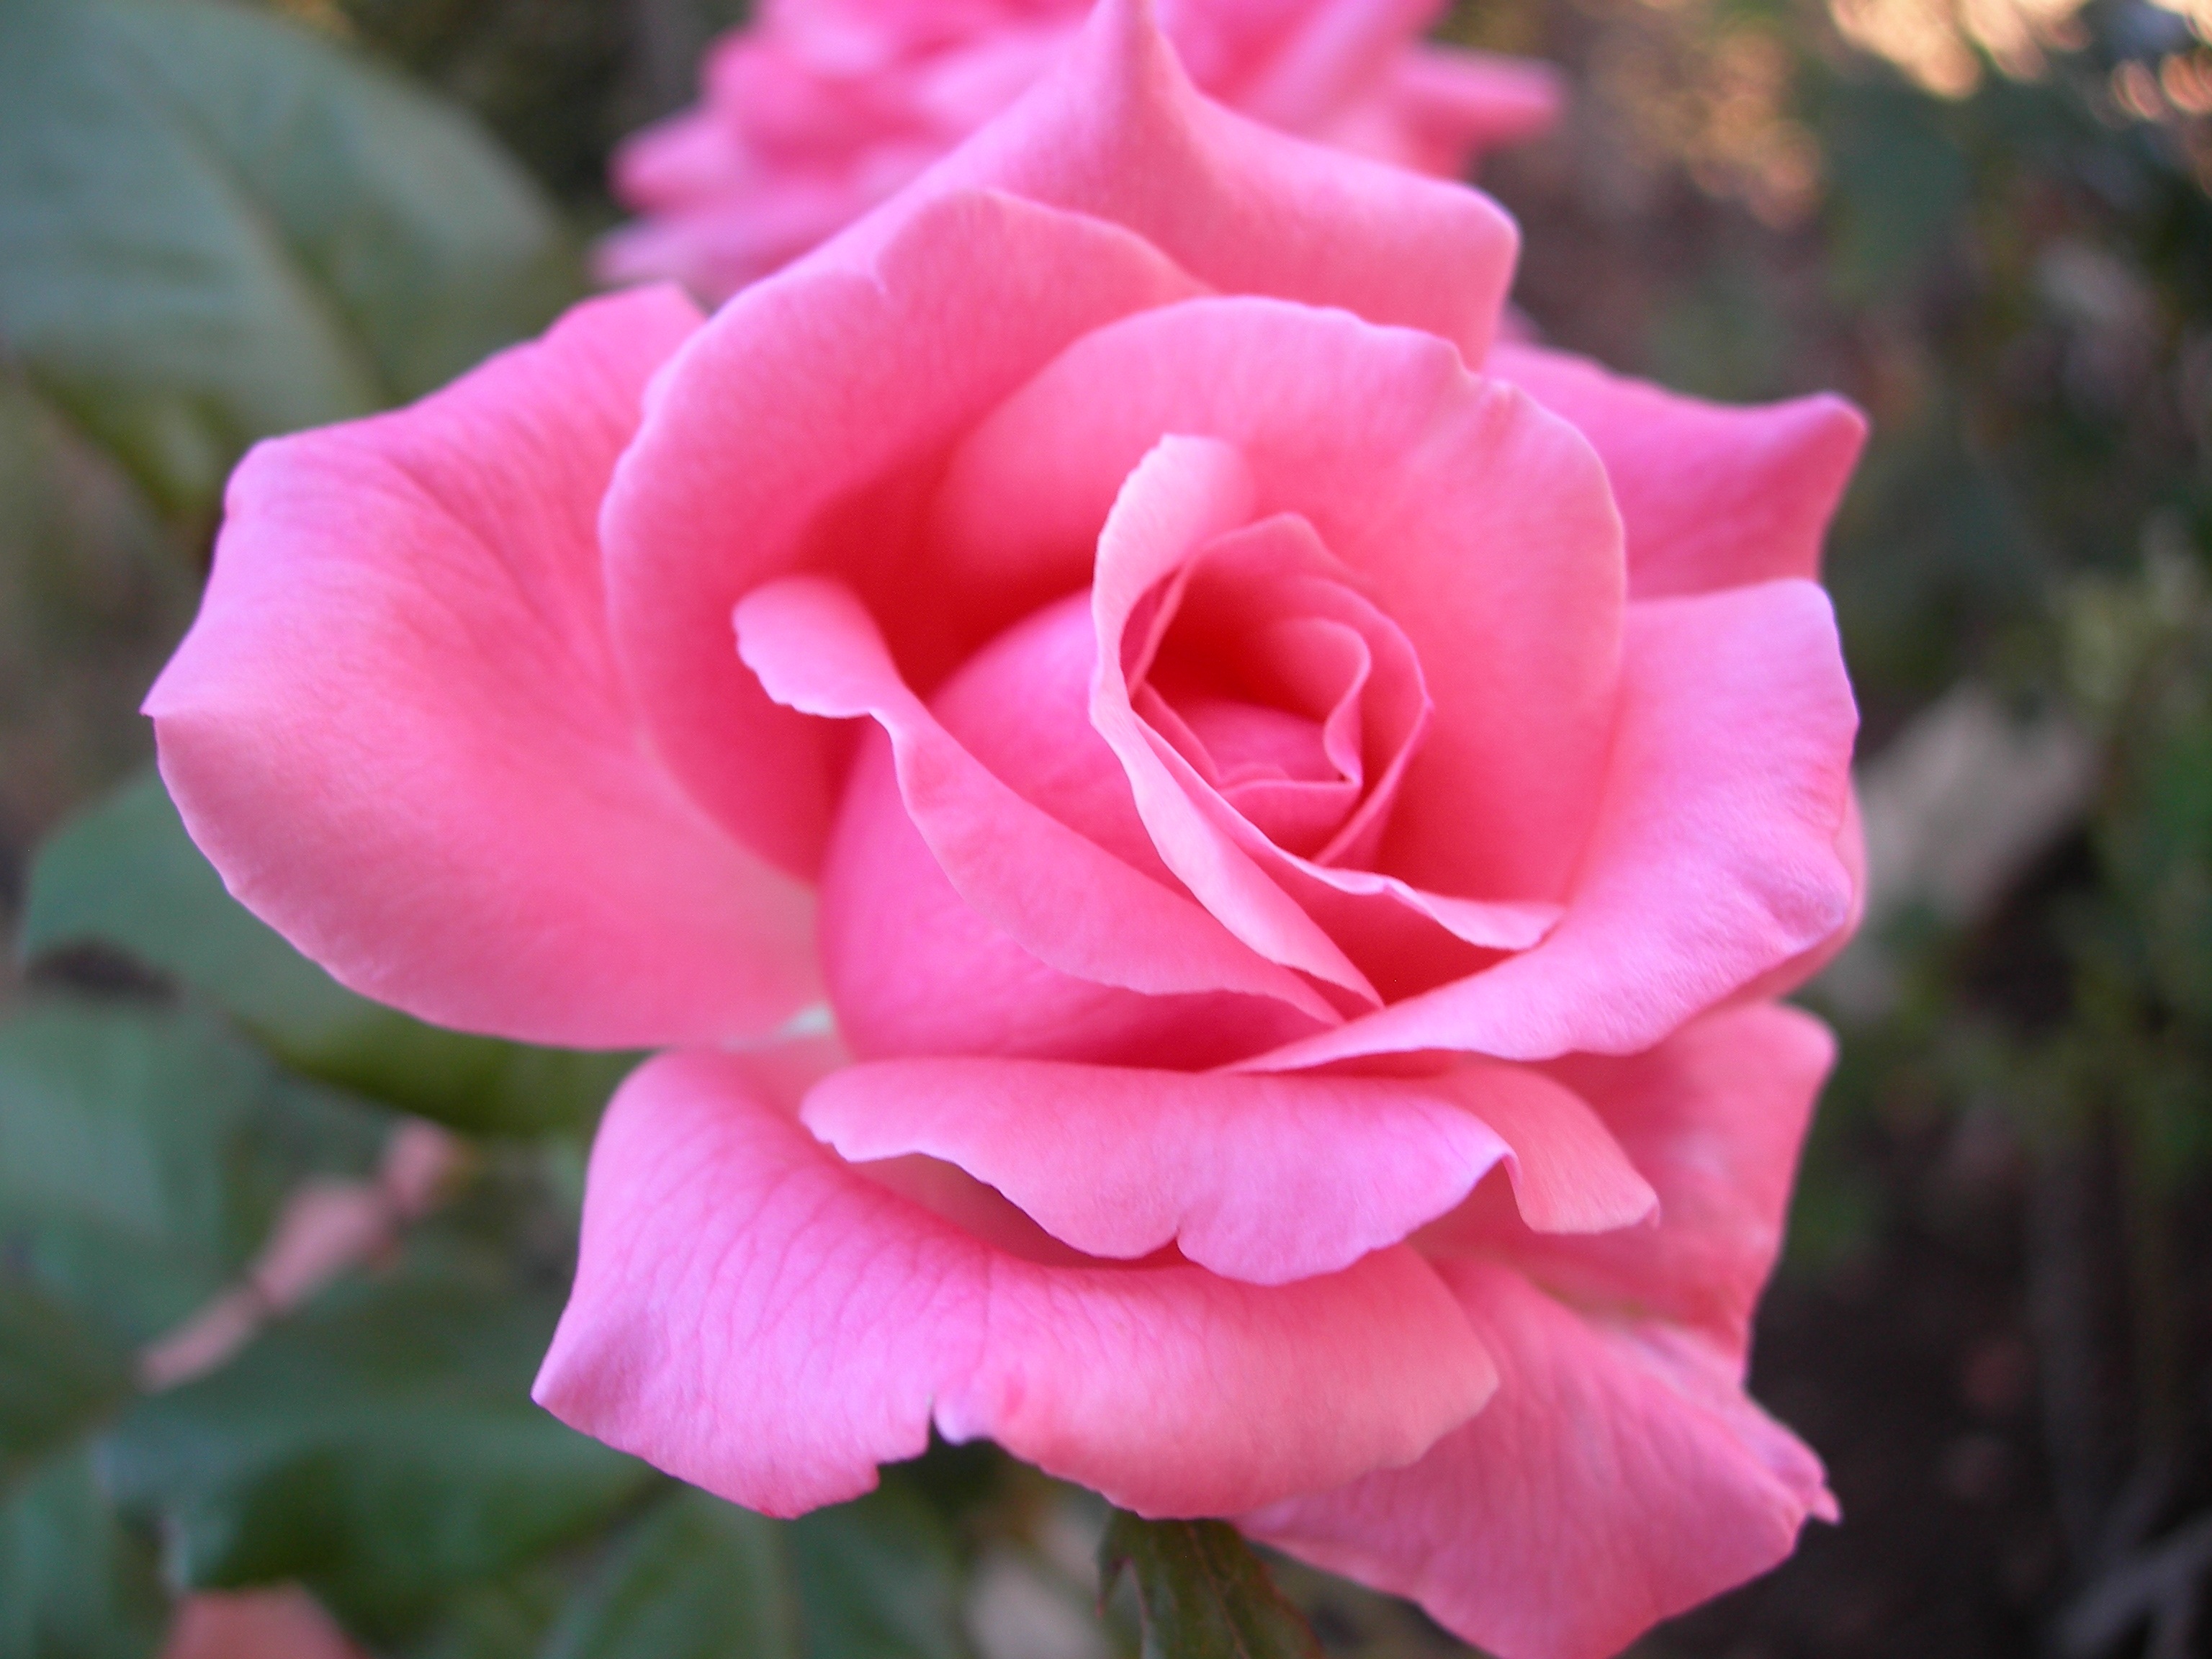
plant, flower, petal, summer, floral, love, rose, fresh, romance, garden, pink, flora, single, beauty, soft, valentine, floribunda, flowering plant, garden roses, rose family, land plant, rosa centifolia, rose order